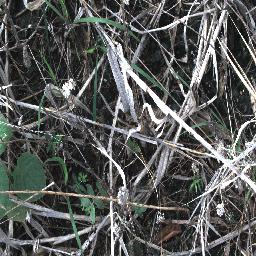
Label: negative